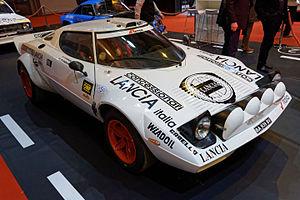
Le Rallye Sanremo 1979, disputé du 1ᵉʳ au 7 octobre 1979, est la soixante-douzième manche du championnat du monde des rallyes courue depuis 1973, et la neuvième manche du championnat du monde des rallyes 1979.